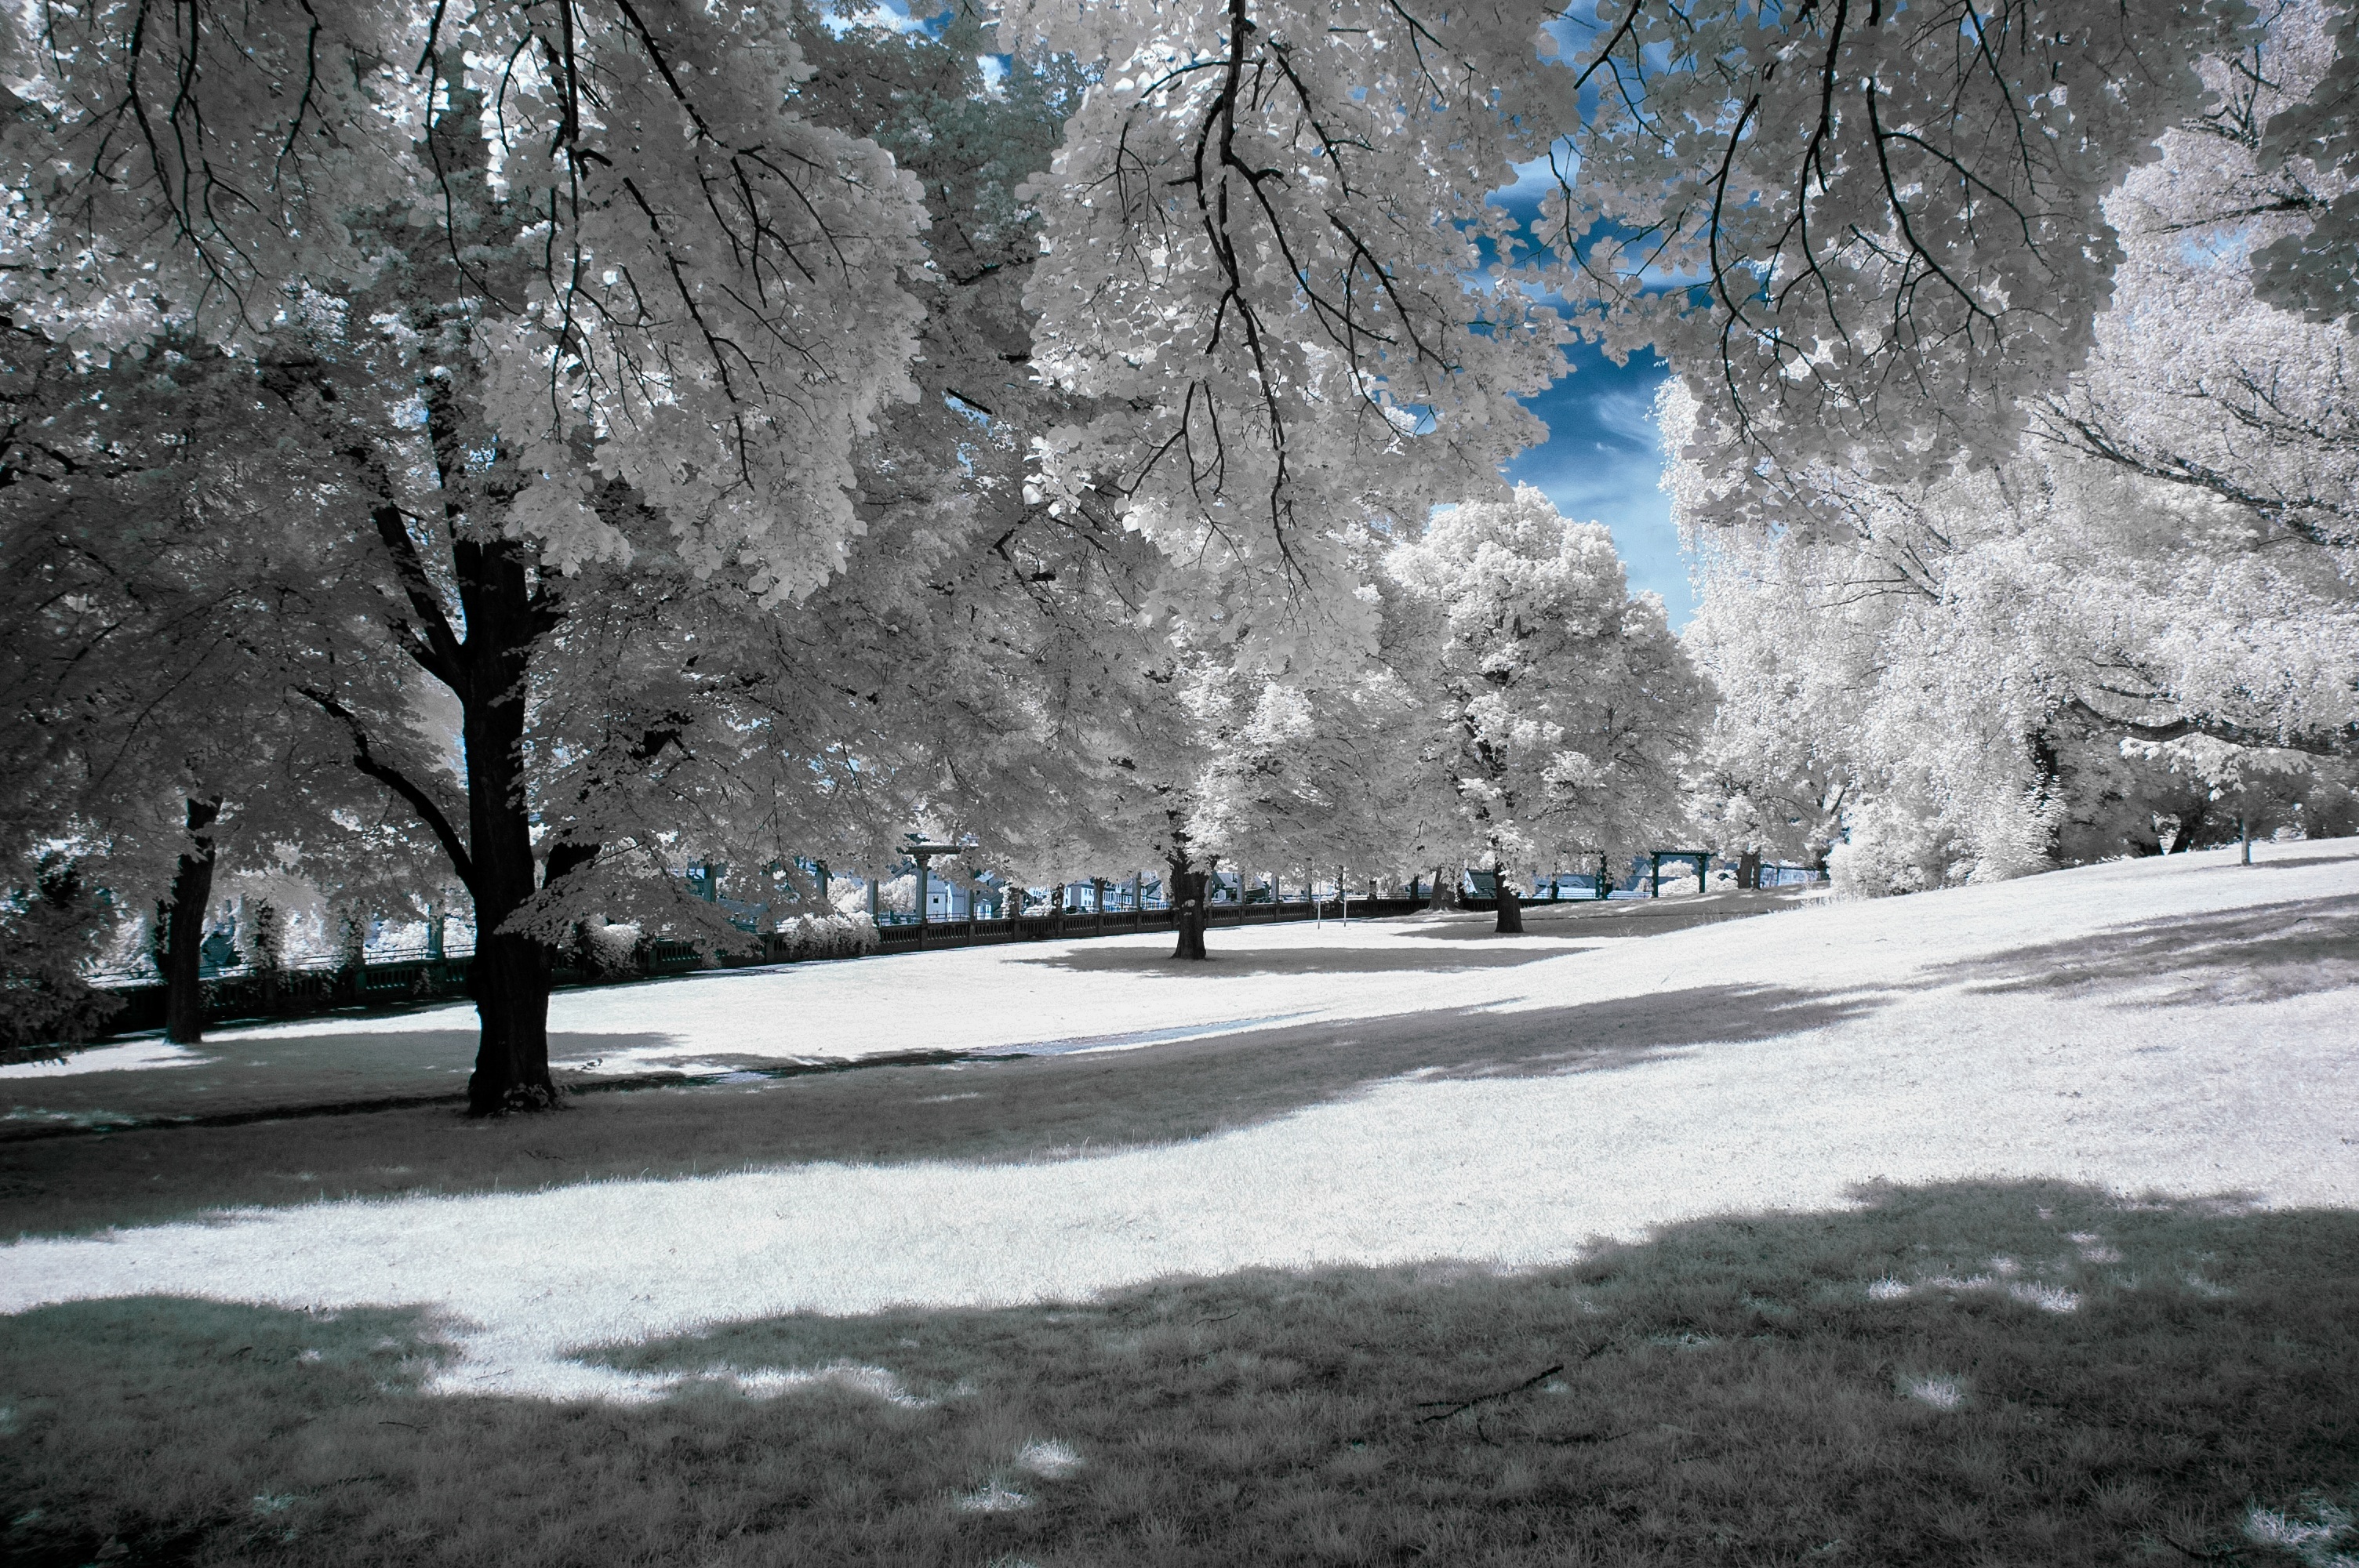
landscape, tree, nature, forest, branch, snow, cold, winter, plant, white, flower, frost, ice, park, weather, holiday, season, snowfall, trees, outdoors, seasonal, december, frosty, january, freezing, woody plant